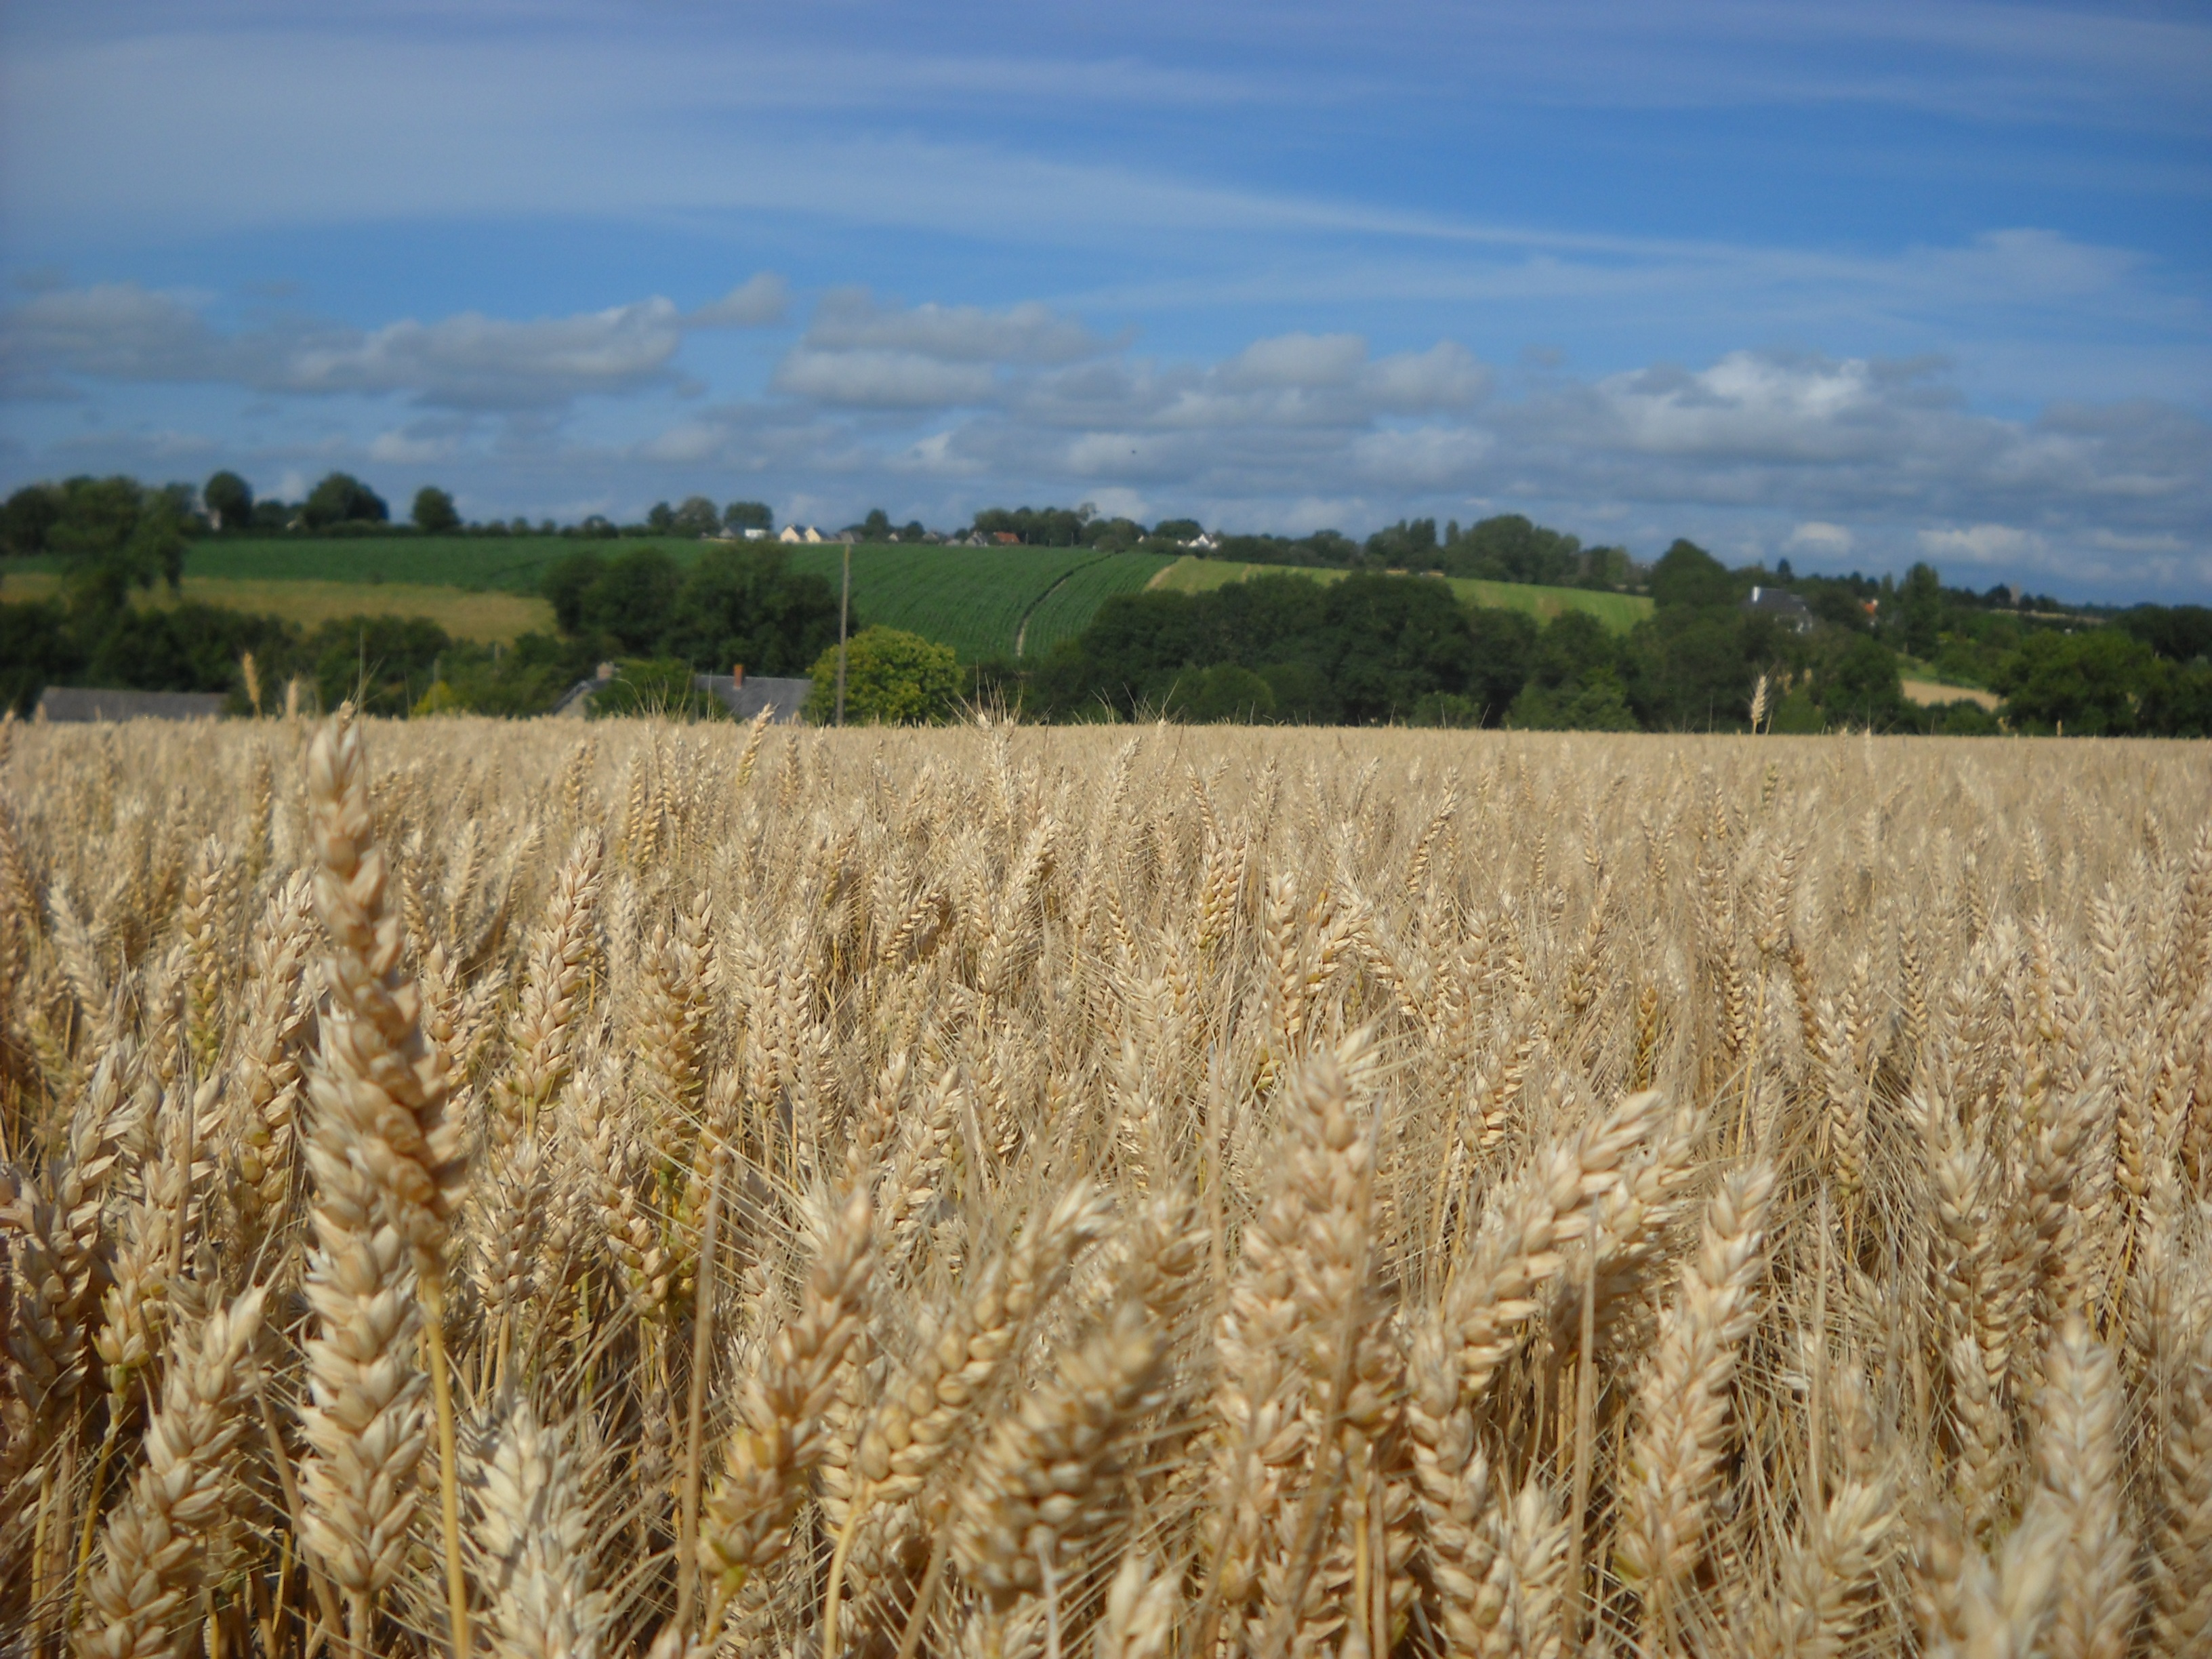
plant, field, barley, wheat, prairie, food, crop, soil, agriculture, plain, grassland, rye, epi, cereals, rural area, flowering plant, commodity, triticale, grass family, land plant, food grain